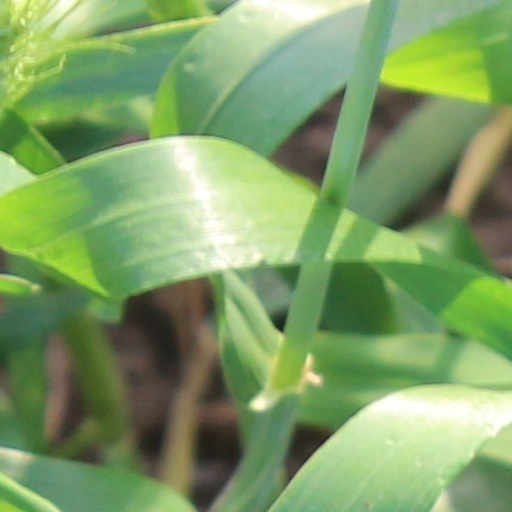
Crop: wheat